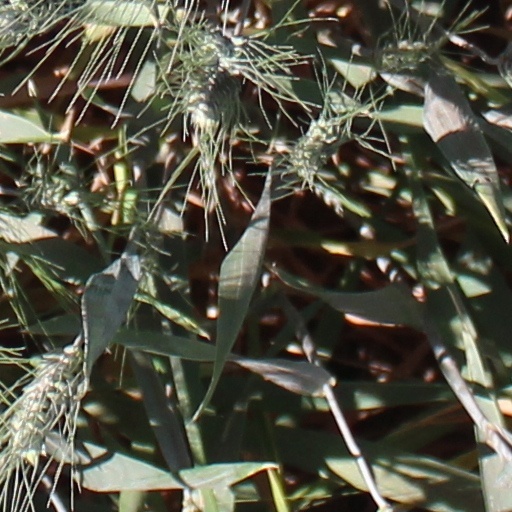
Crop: wheat